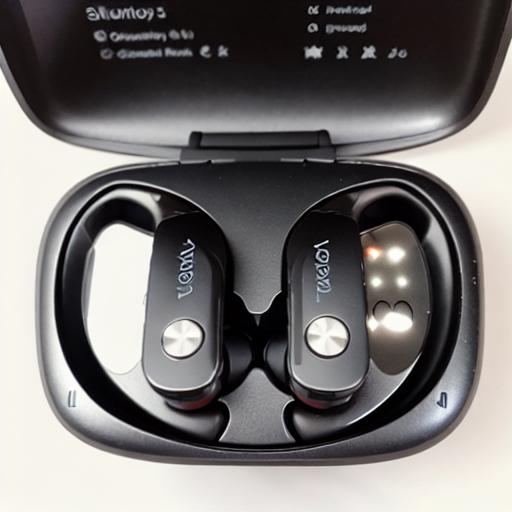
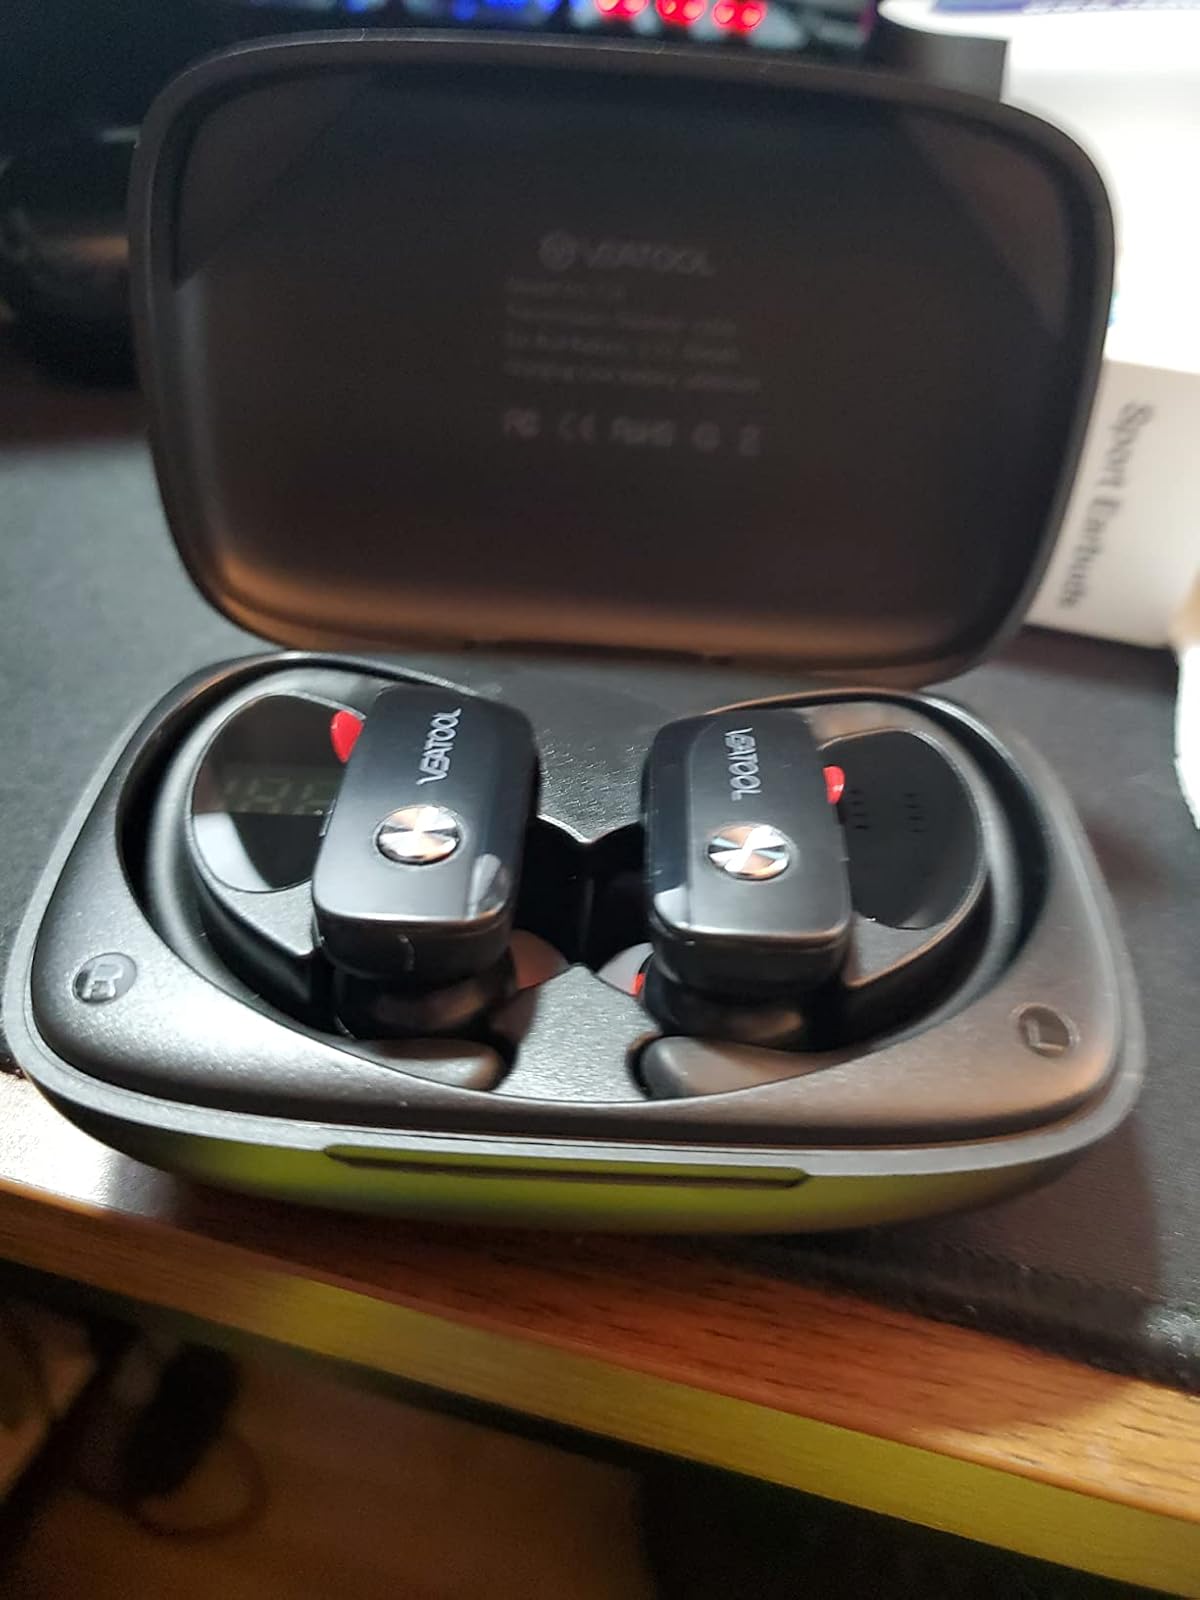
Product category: earbuds
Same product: no